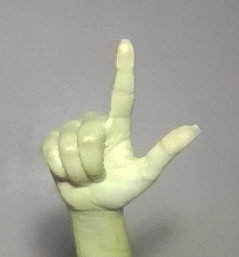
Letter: laam